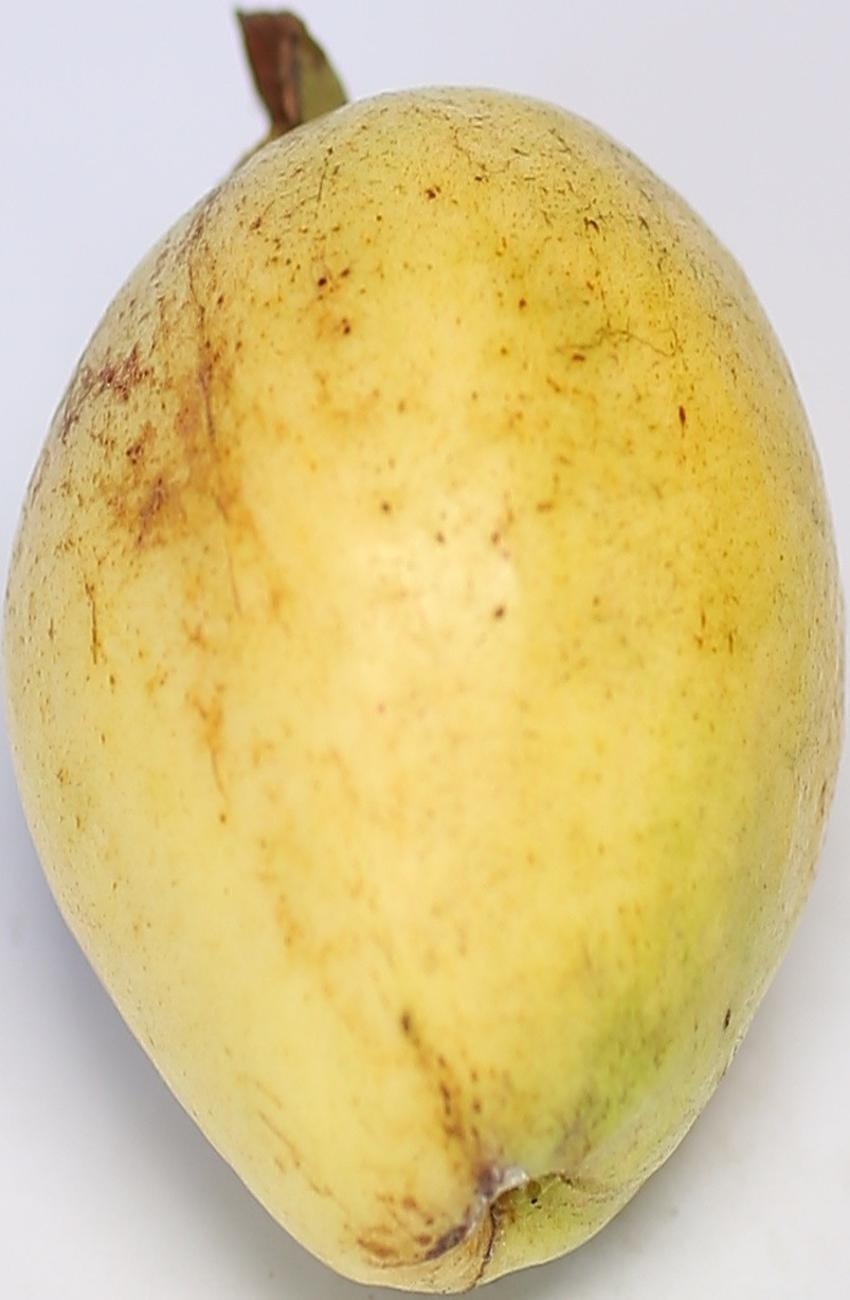
Maturity: ripe
Variety: riyali